Pauline Soullard

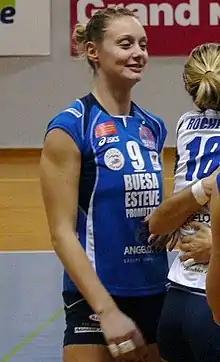
A French female volleyball player

Pauline Soullard (born 24 April 1985) was a French female volleyball player, playing as a central. She was part of the France women's national volleyball team.